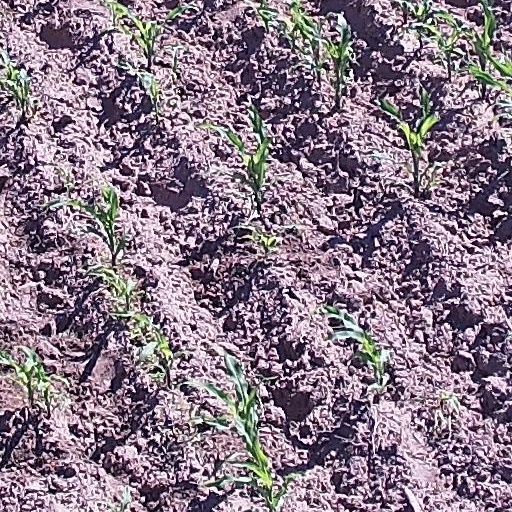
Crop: maize; corn